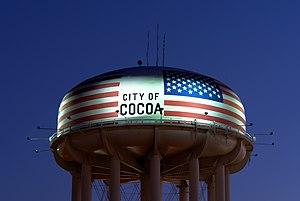
Cocoa est une ville portuaire située sur l'Indian River, dans le comté de Brevard, en Floride. Lors du recensement de 2010, la ville comptait 17 140 habitants. En 2016, sa population est estimée à 18 102 habitants.